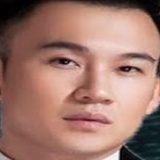
ca sĩ Dương Triệu Vũ